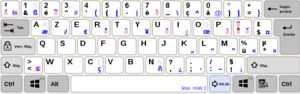
Disposition clavier AZERTY France avec le pilote Windows de clavier étendu ""FR-Campi"""
La disposition des touches d'un clavier de saisie permet de saisir les caractères de l'alphabet d'une langue sur une machine à écrire, un clavier d'ordinateur et sur certains appareils électroniques plus récents. La plupart des pays utilisent une ou plusieurs dispositions adaptées.
AZERTY est un arrangement spécifique des caractères de l’alphabet latin et de divers caractères typographiques sur les touches des machines à écrire et claviers d’ordinateur. Elle dérive, tout comme le QWERTZ germanique, de la disposition QWERTY anglaise et possède ses propres variantes nationales en France et en Belgique. Son nom provient des six premières lettres de la première rangée des touches alphabétiques.